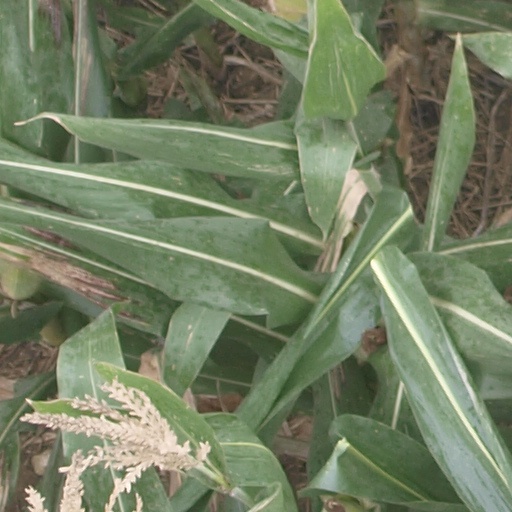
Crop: maize; corn